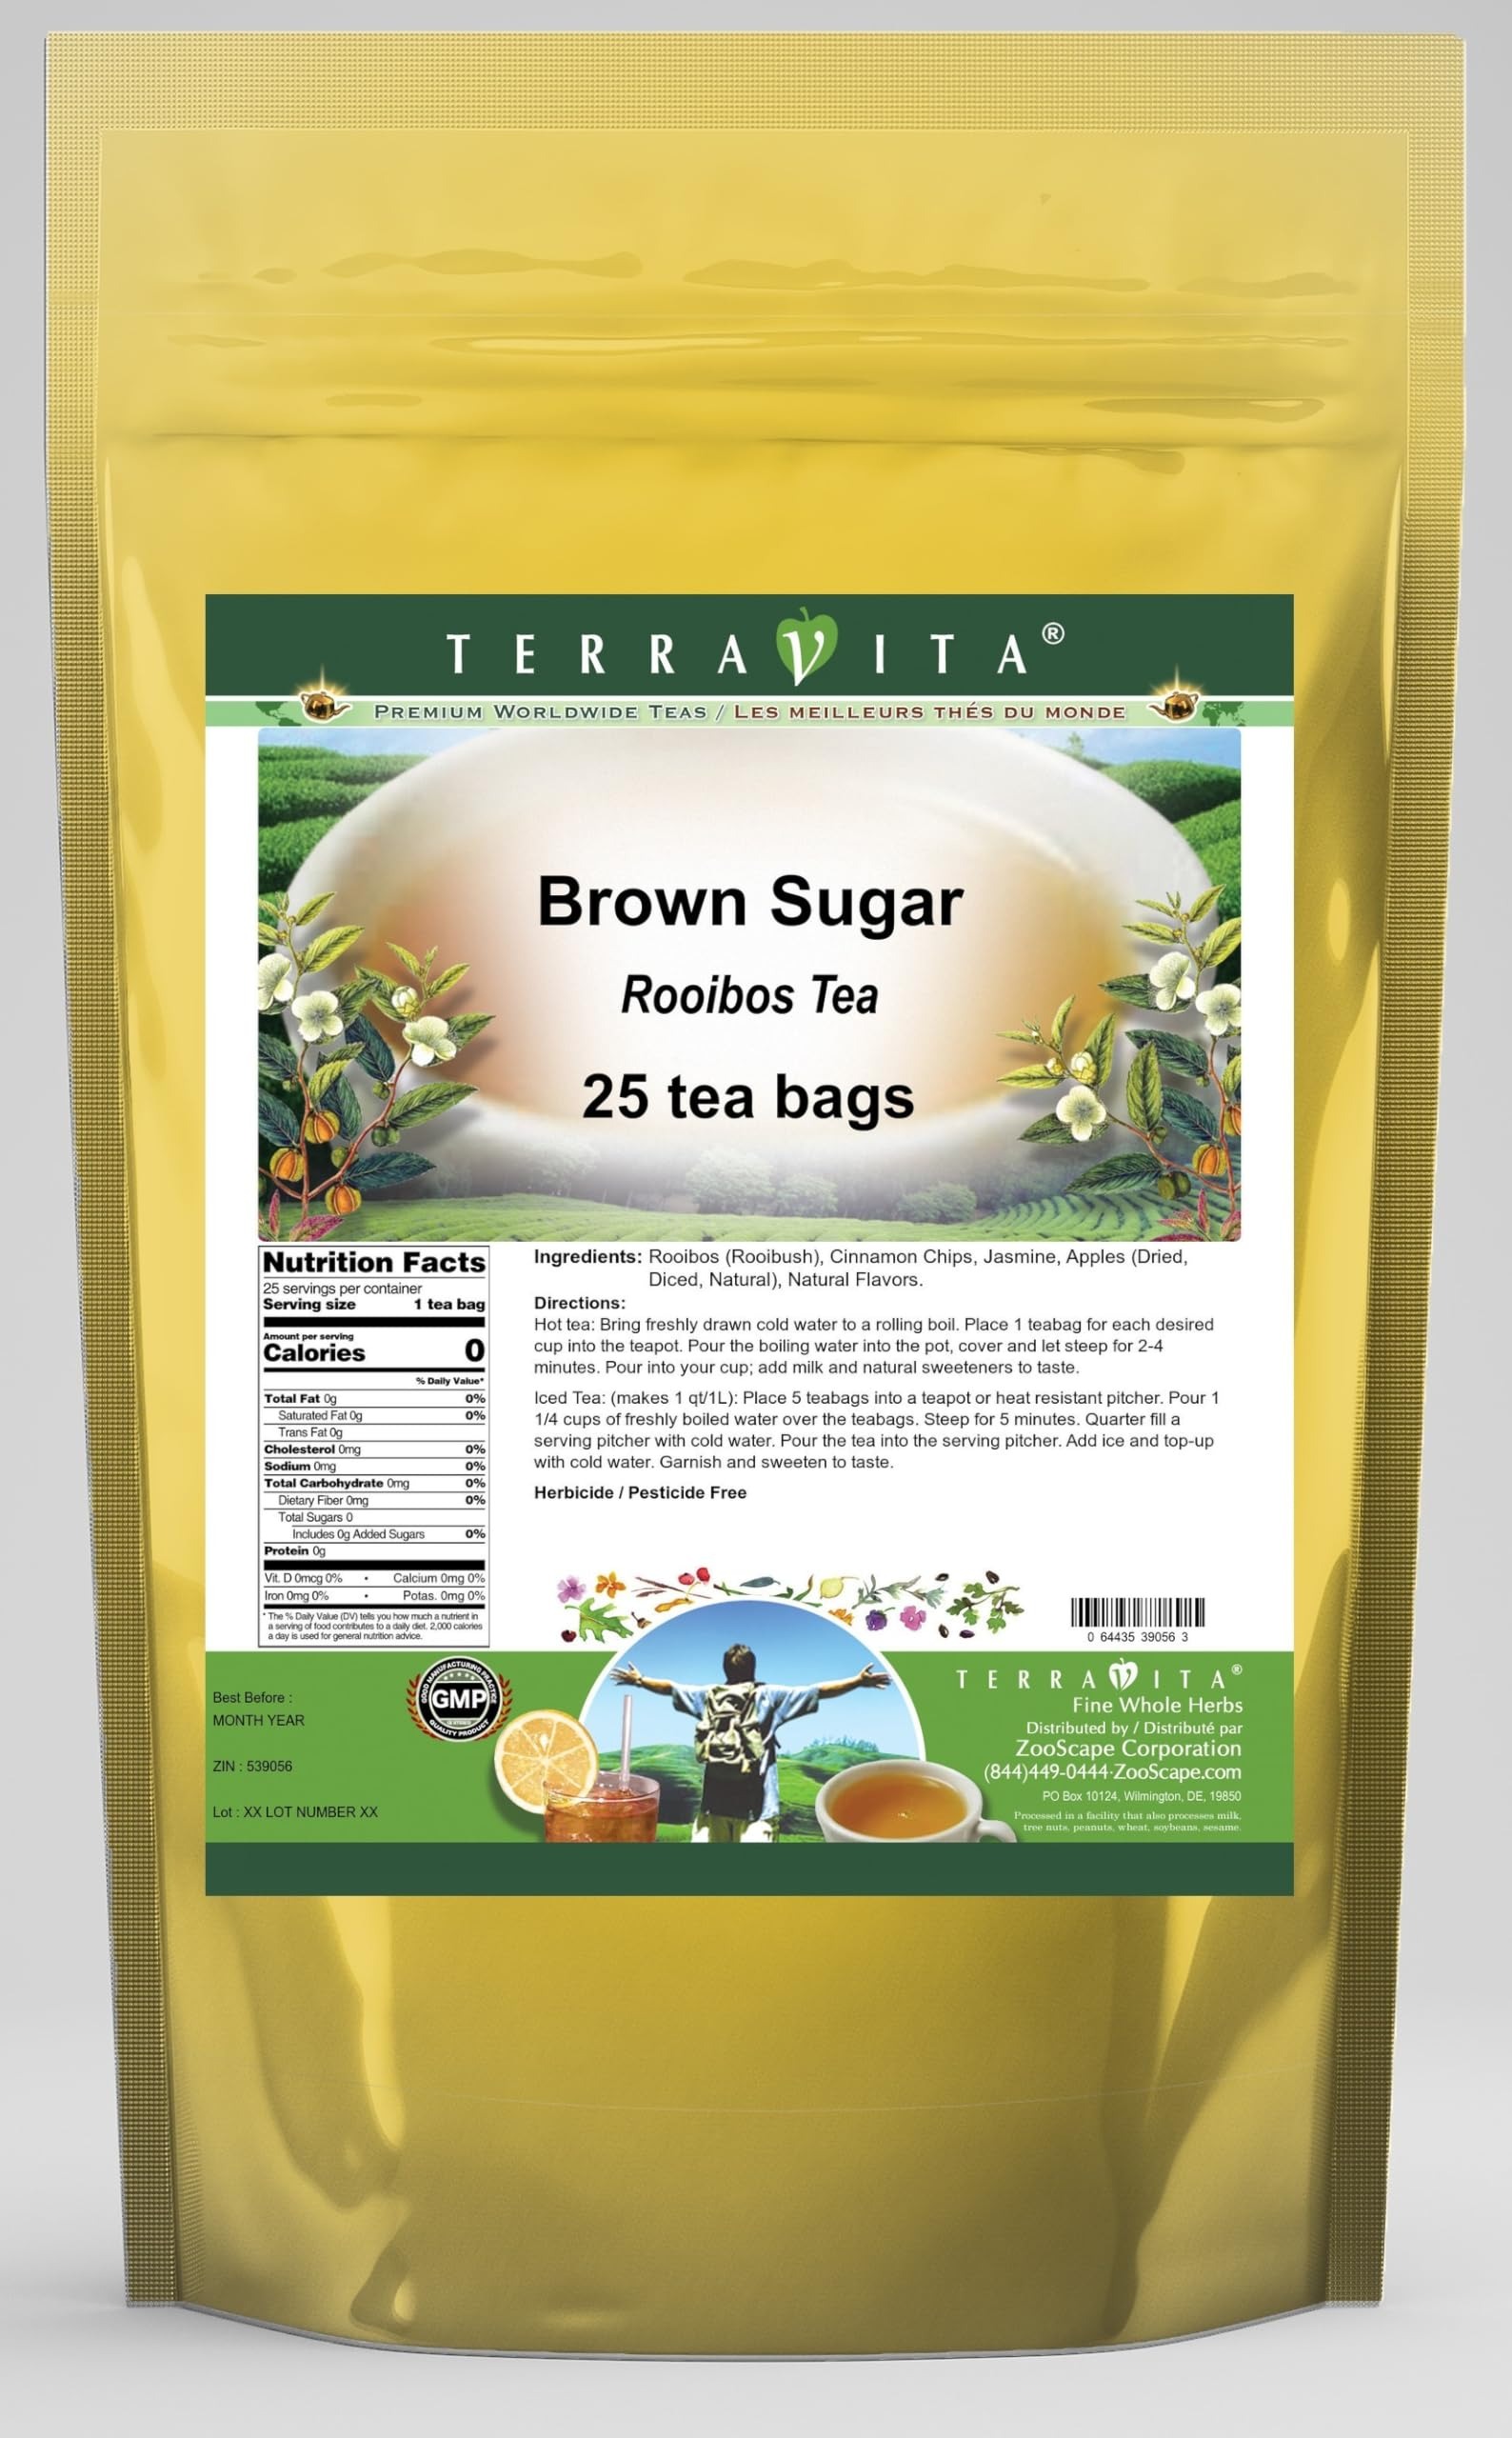
Item Name: Brown Sugar Rooibos Tea (25 tea bags, ZIN: 539056) - 2 Pack
Bullet Point 1: Our Brown Sugar Rooibos Tea is a delightful flavored Rooibos tea with Cinnamon Chips, Jasmine and Dried Apples (Diced, Natural) that you will really enjoy! The unique Brown Sugar aroma and taste is a delight! - Ingredients: Rooibos tea, Cinnamon Chips, Jasmine, Dried Apples (Diced, Natural) and Natural Brown Sugar Flavor.
Bullet Point 2: No fillers.
Bullet Point 3: Manufacturer: TerraVita
Bullet Point 4: Size: 25 tea bags
Bullet Point 5: Rooibos Tea Bags - Packed in a convenient upright pouch!
Product Description: Our Brown Sugar Rooibos Tea is a delightful flavored Rooibos tea with Cinnamon Chips, Jasmine and Dried Apples (Diced, Natural) that you will really enjoy! The unique Brown Sugar aroma and taste is a delight! - Ingredients: Rooibos tea, Cinnamon Chips, Jasmine, Dried Apples (Diced, Natural) and Natural Brown Sugar Flavor. - Hot tea brewing method: Bring freshly drawn cold water to a rolling boil. Place 1 teabag for each desired cup into the teapot. Pour the boiling water into the pot, cover and let steep for 2-4 minutes. Pour into your cup; add milk and natural sweeteners to taste. - Iced tea brewing method: (to make 1 liter/quart): Place 5 teabags into a teapot or heat resistant pitcher. Pour 1 1/4 cups of freshly boiled water over the teabags. Steep for 5 minutes. Quarter fill a serving pitcher with cold water. Pour the tea into the serving pitcher. Add ice and top-up with cold water. Garnish and sweeten to taste. - TerraVita is an exclusive line of premium-quality, natural source products that use only the finest, purest and most potent ingredients found around the world. TerraVita is hallmarked by the highest possible standards of purity, potency, stability and freshness. All of our products are prepared with the highest elements of quality control, from raw materials through the entire manufacturing process, up to and including the moment that the bottles or bags are sealed for freshness and shipped out to you. Our highest possible standards are certified by independent laboratories and backed by our personal guarantee. - TerraVita exists to meet and ensure your family's health and wellness without the harmful effects of chemicals and health products. We strive to make all of our products affordable and reliable and are constantly searching the market to maintain o
Value: 50.0
Unit: Count

Price: 35.47